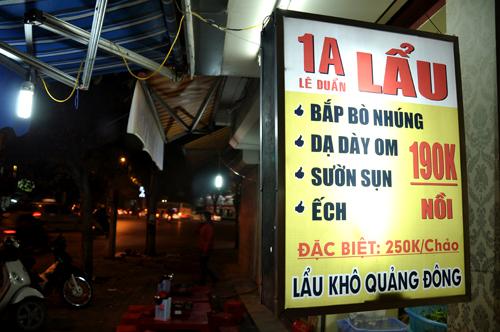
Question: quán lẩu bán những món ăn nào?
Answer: bắp bò nhúng, dạ dày om, sườn sụn, ếch